Cyclone Vaianu

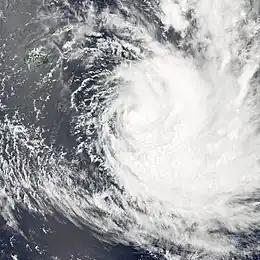
Cyclone Vaianu on February 13, 2006

Severe Tropical Cyclone Vaianu was the fourth named tropical cyclone of the 2005–06 South Pacific cyclone season. The system formed on February 11, and moved generally towards the south throughout its life. Vaianu ultimately peaked with winds corresponding to Category 1 status on the Saffir-Simpson Hurricane Scale, and passed between Fiji and Tonga. Moving into cooler waters, the storm dissipated on February 16. Although the cyclone avoided land for the most part, it caused heavy rainfall and gusty winds in portions of Tonga. Flooding hit the capital city of Nuku'alofa, and on some islands, the storm destroyed crops.